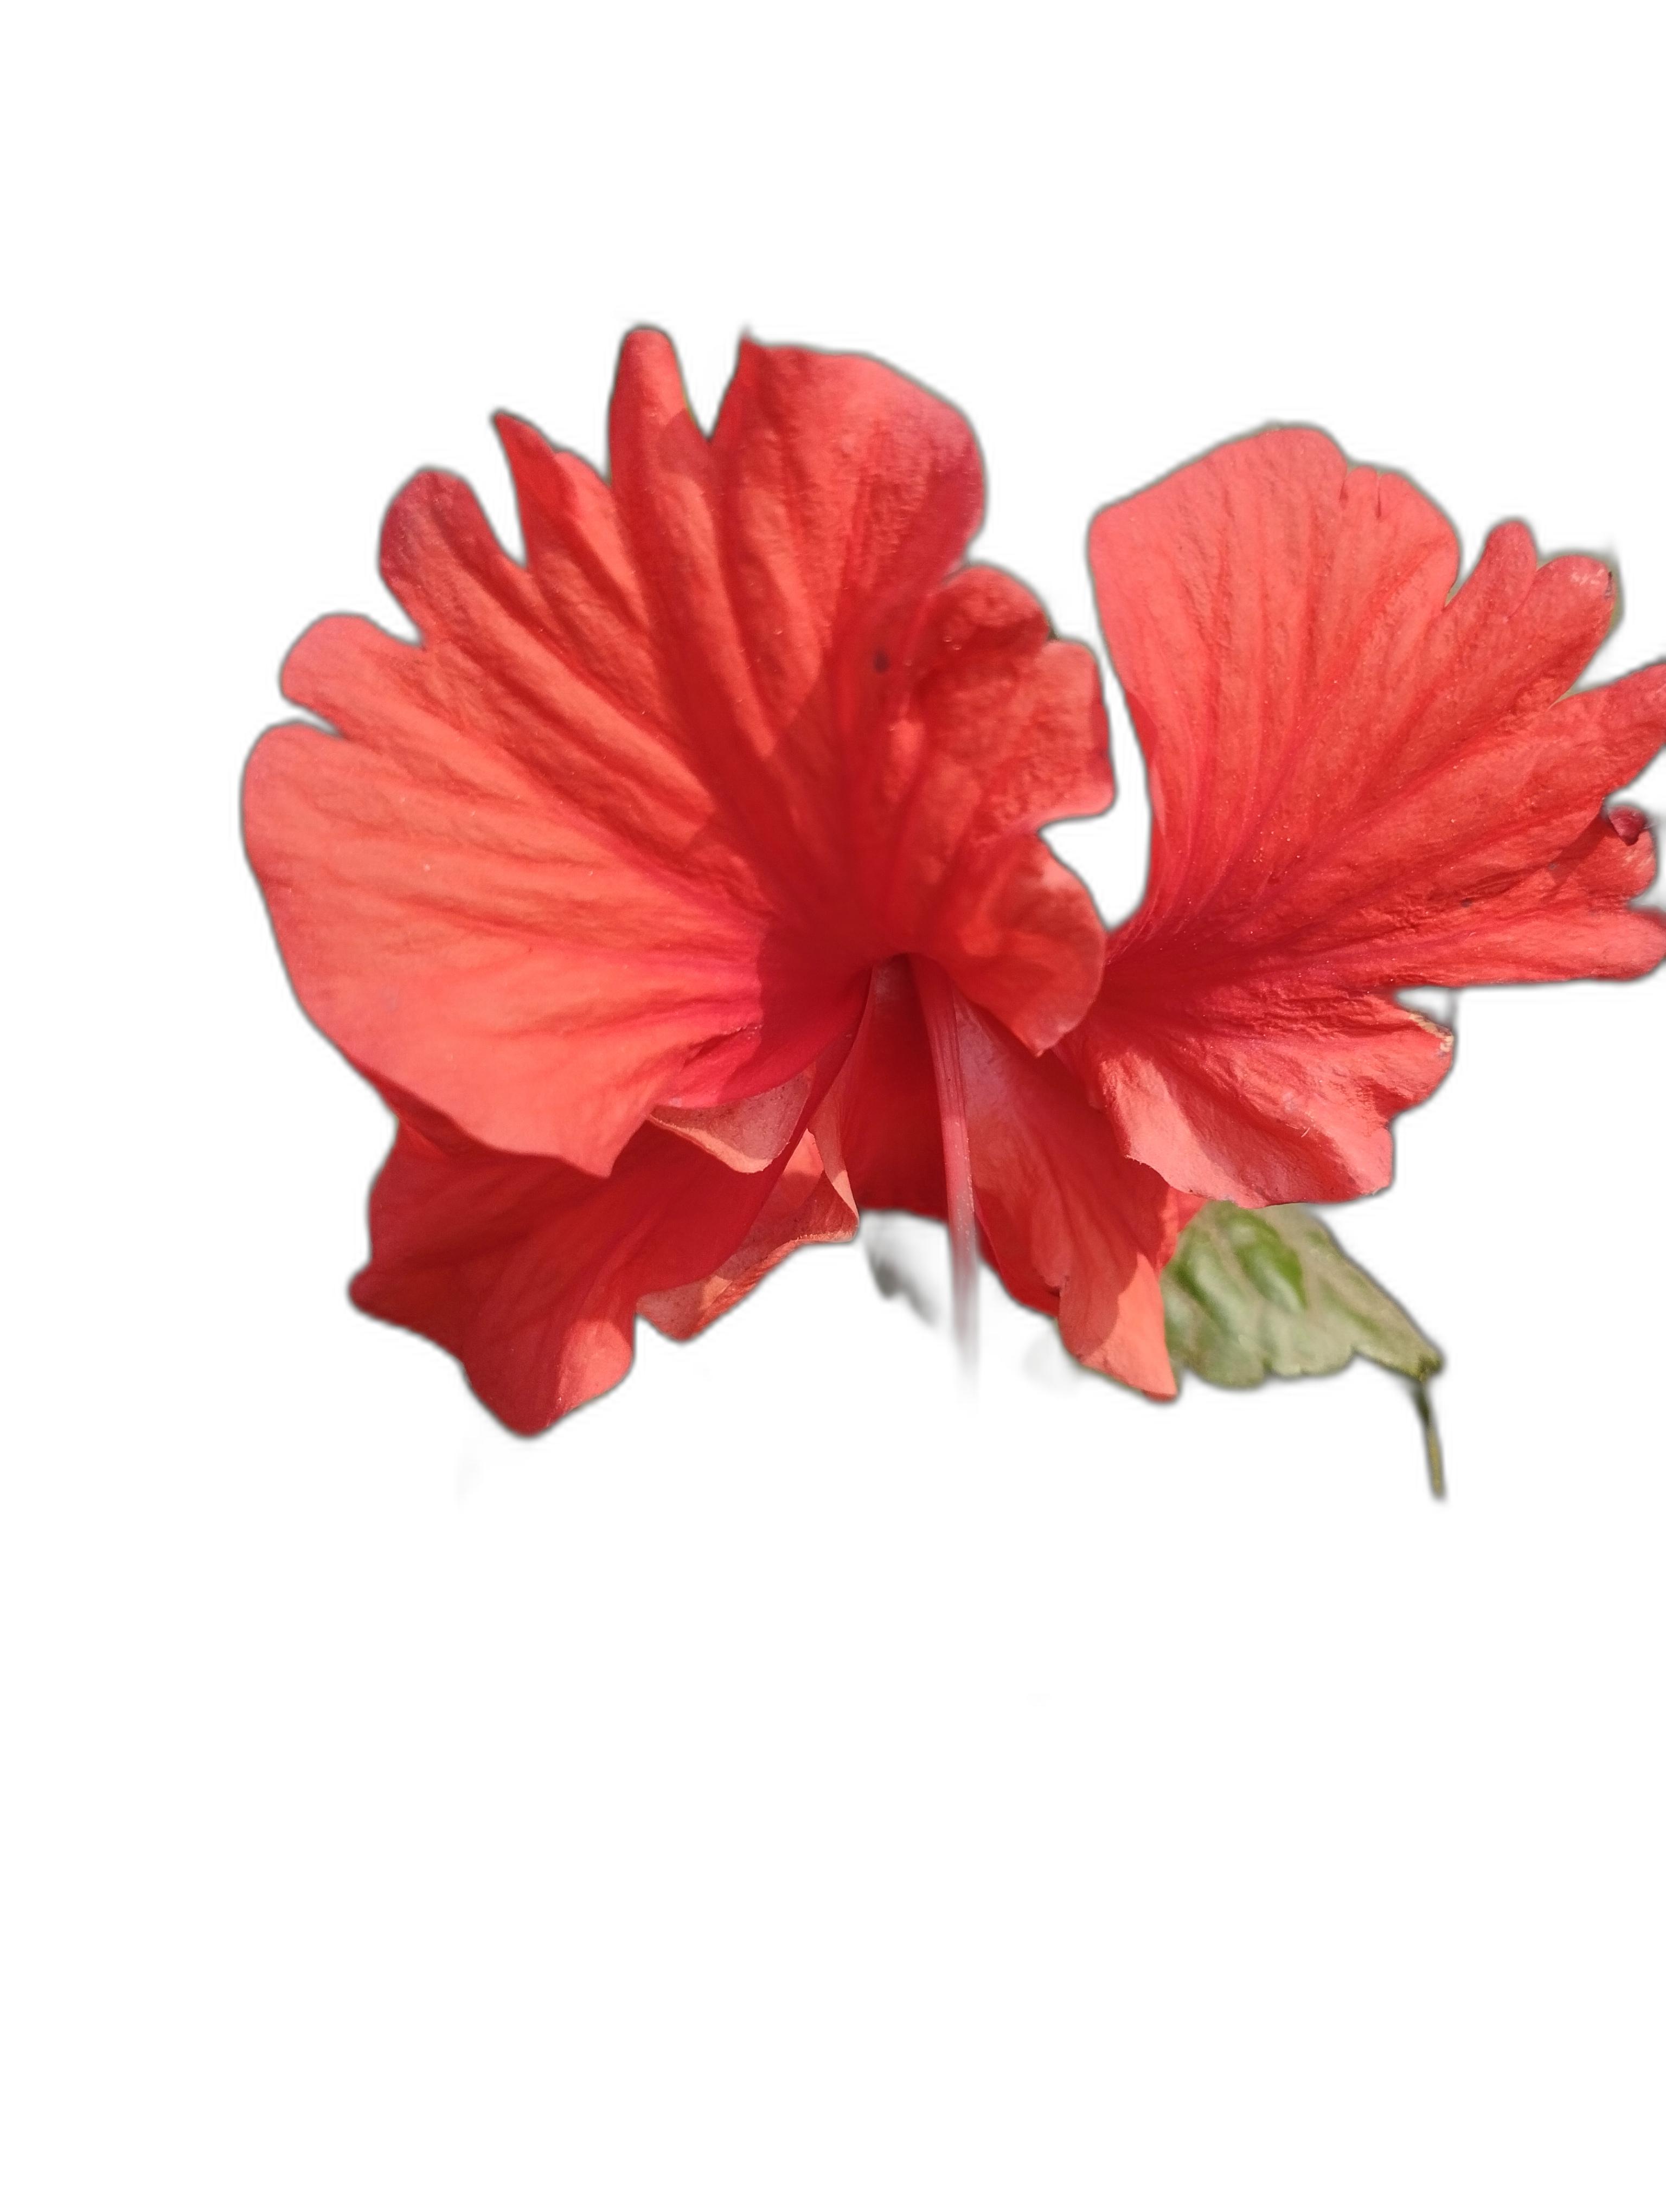
Label: Hibiscus